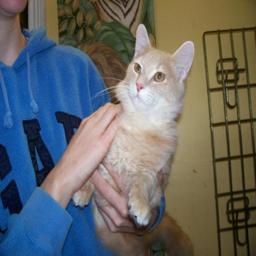
Animal: cats